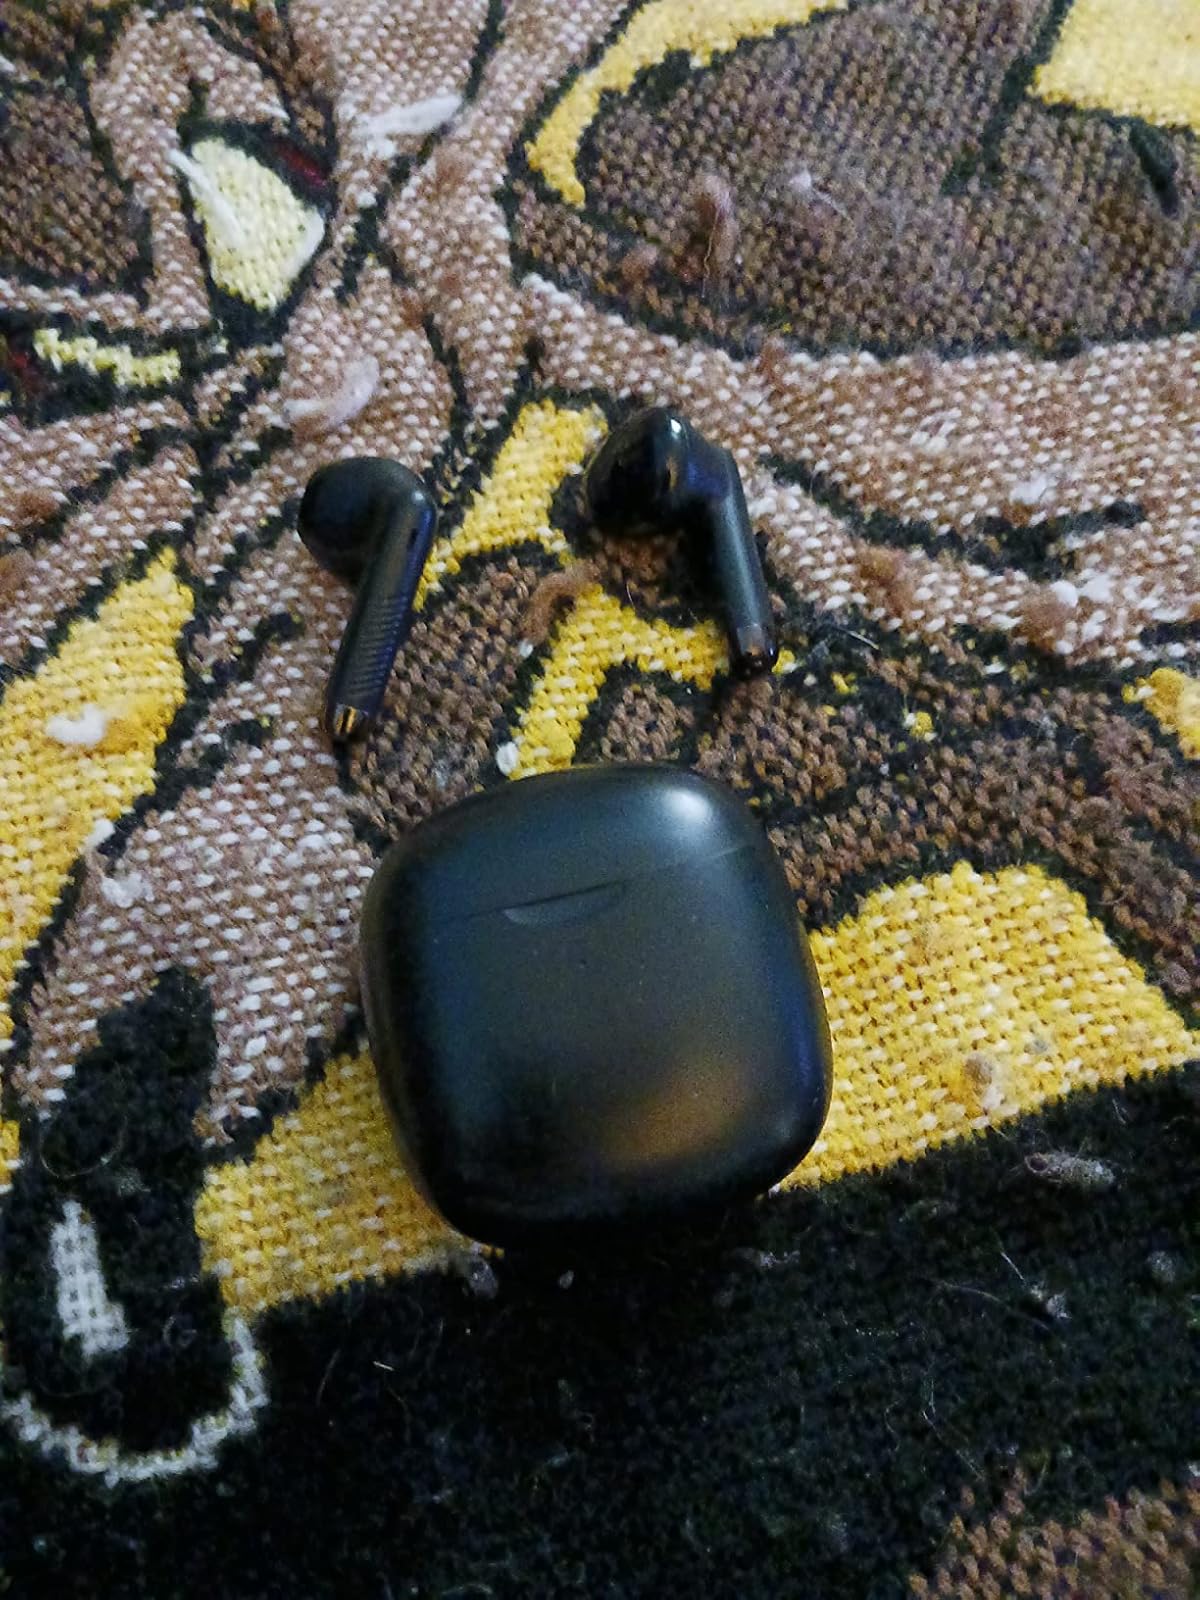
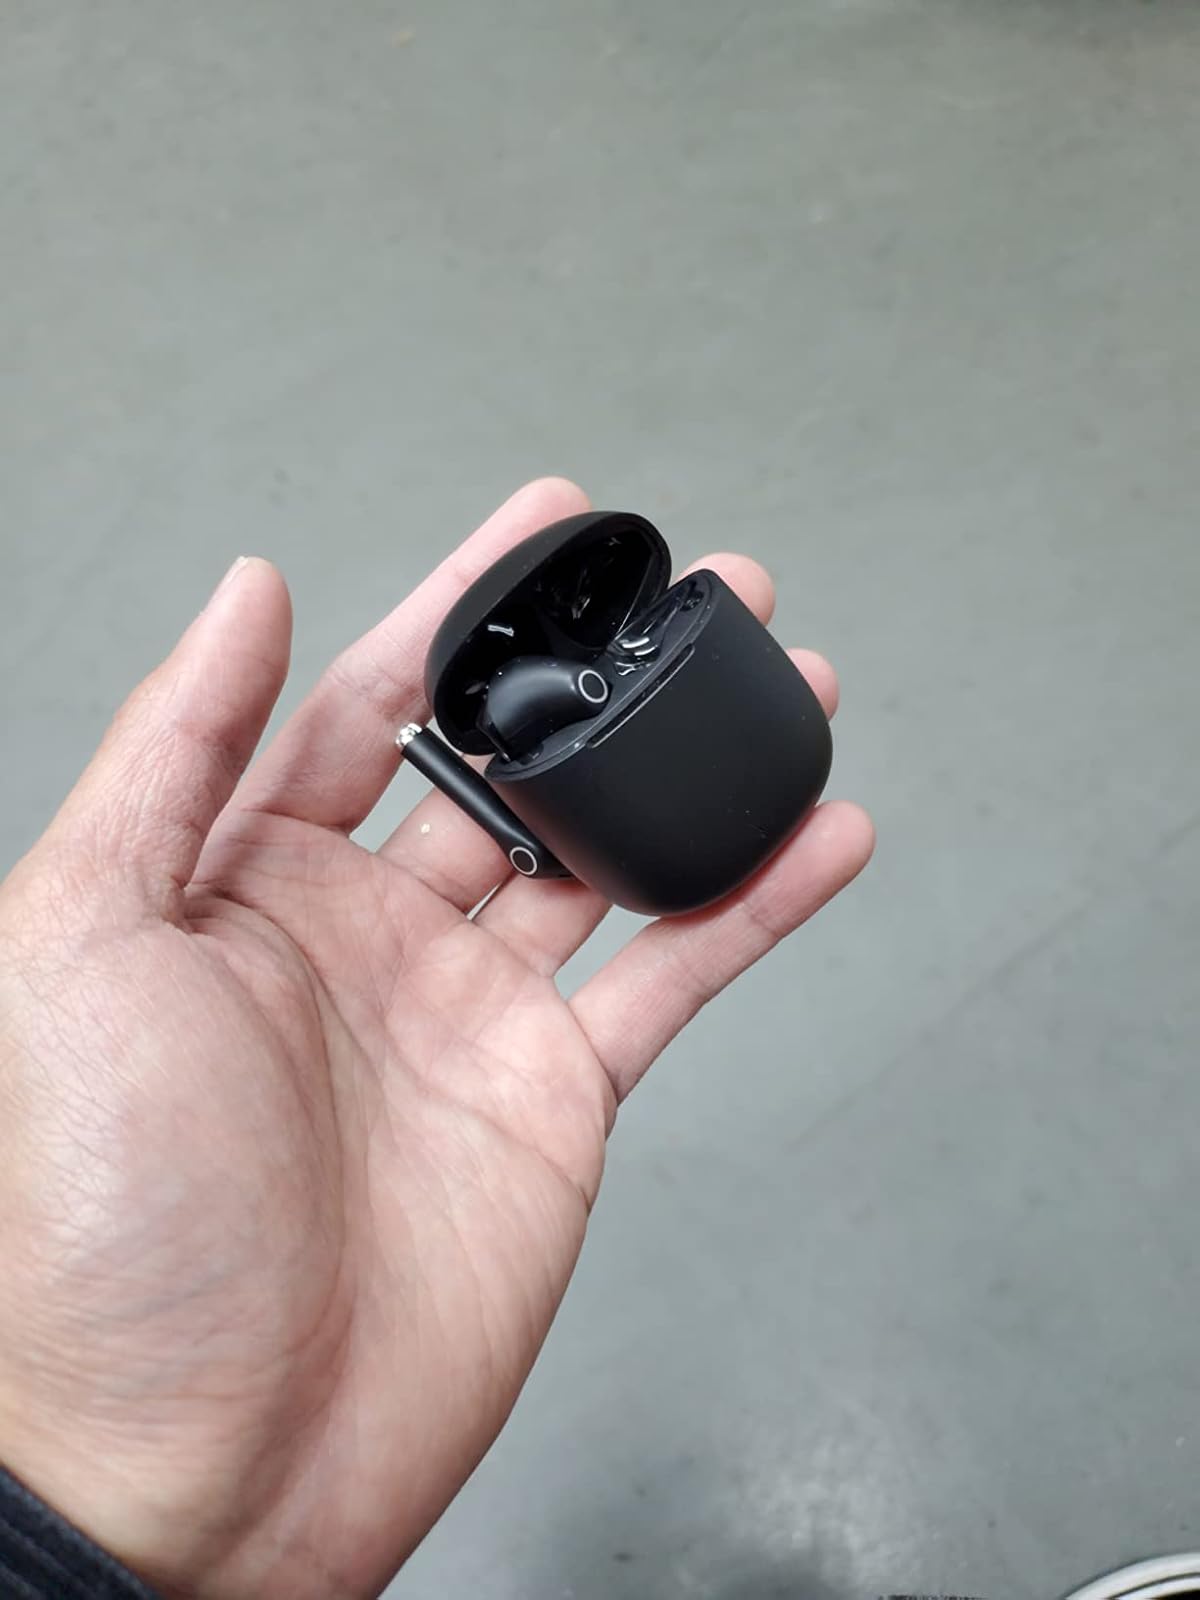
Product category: earbuds
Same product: no